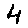
Label: 4